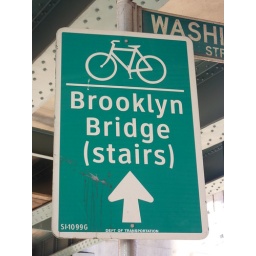
Dumbo area of Brooklyn near approaches to Brooklyn Bridge, New York City with staircase sign for bridge